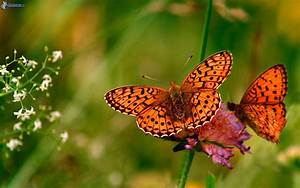
Label: farfalla